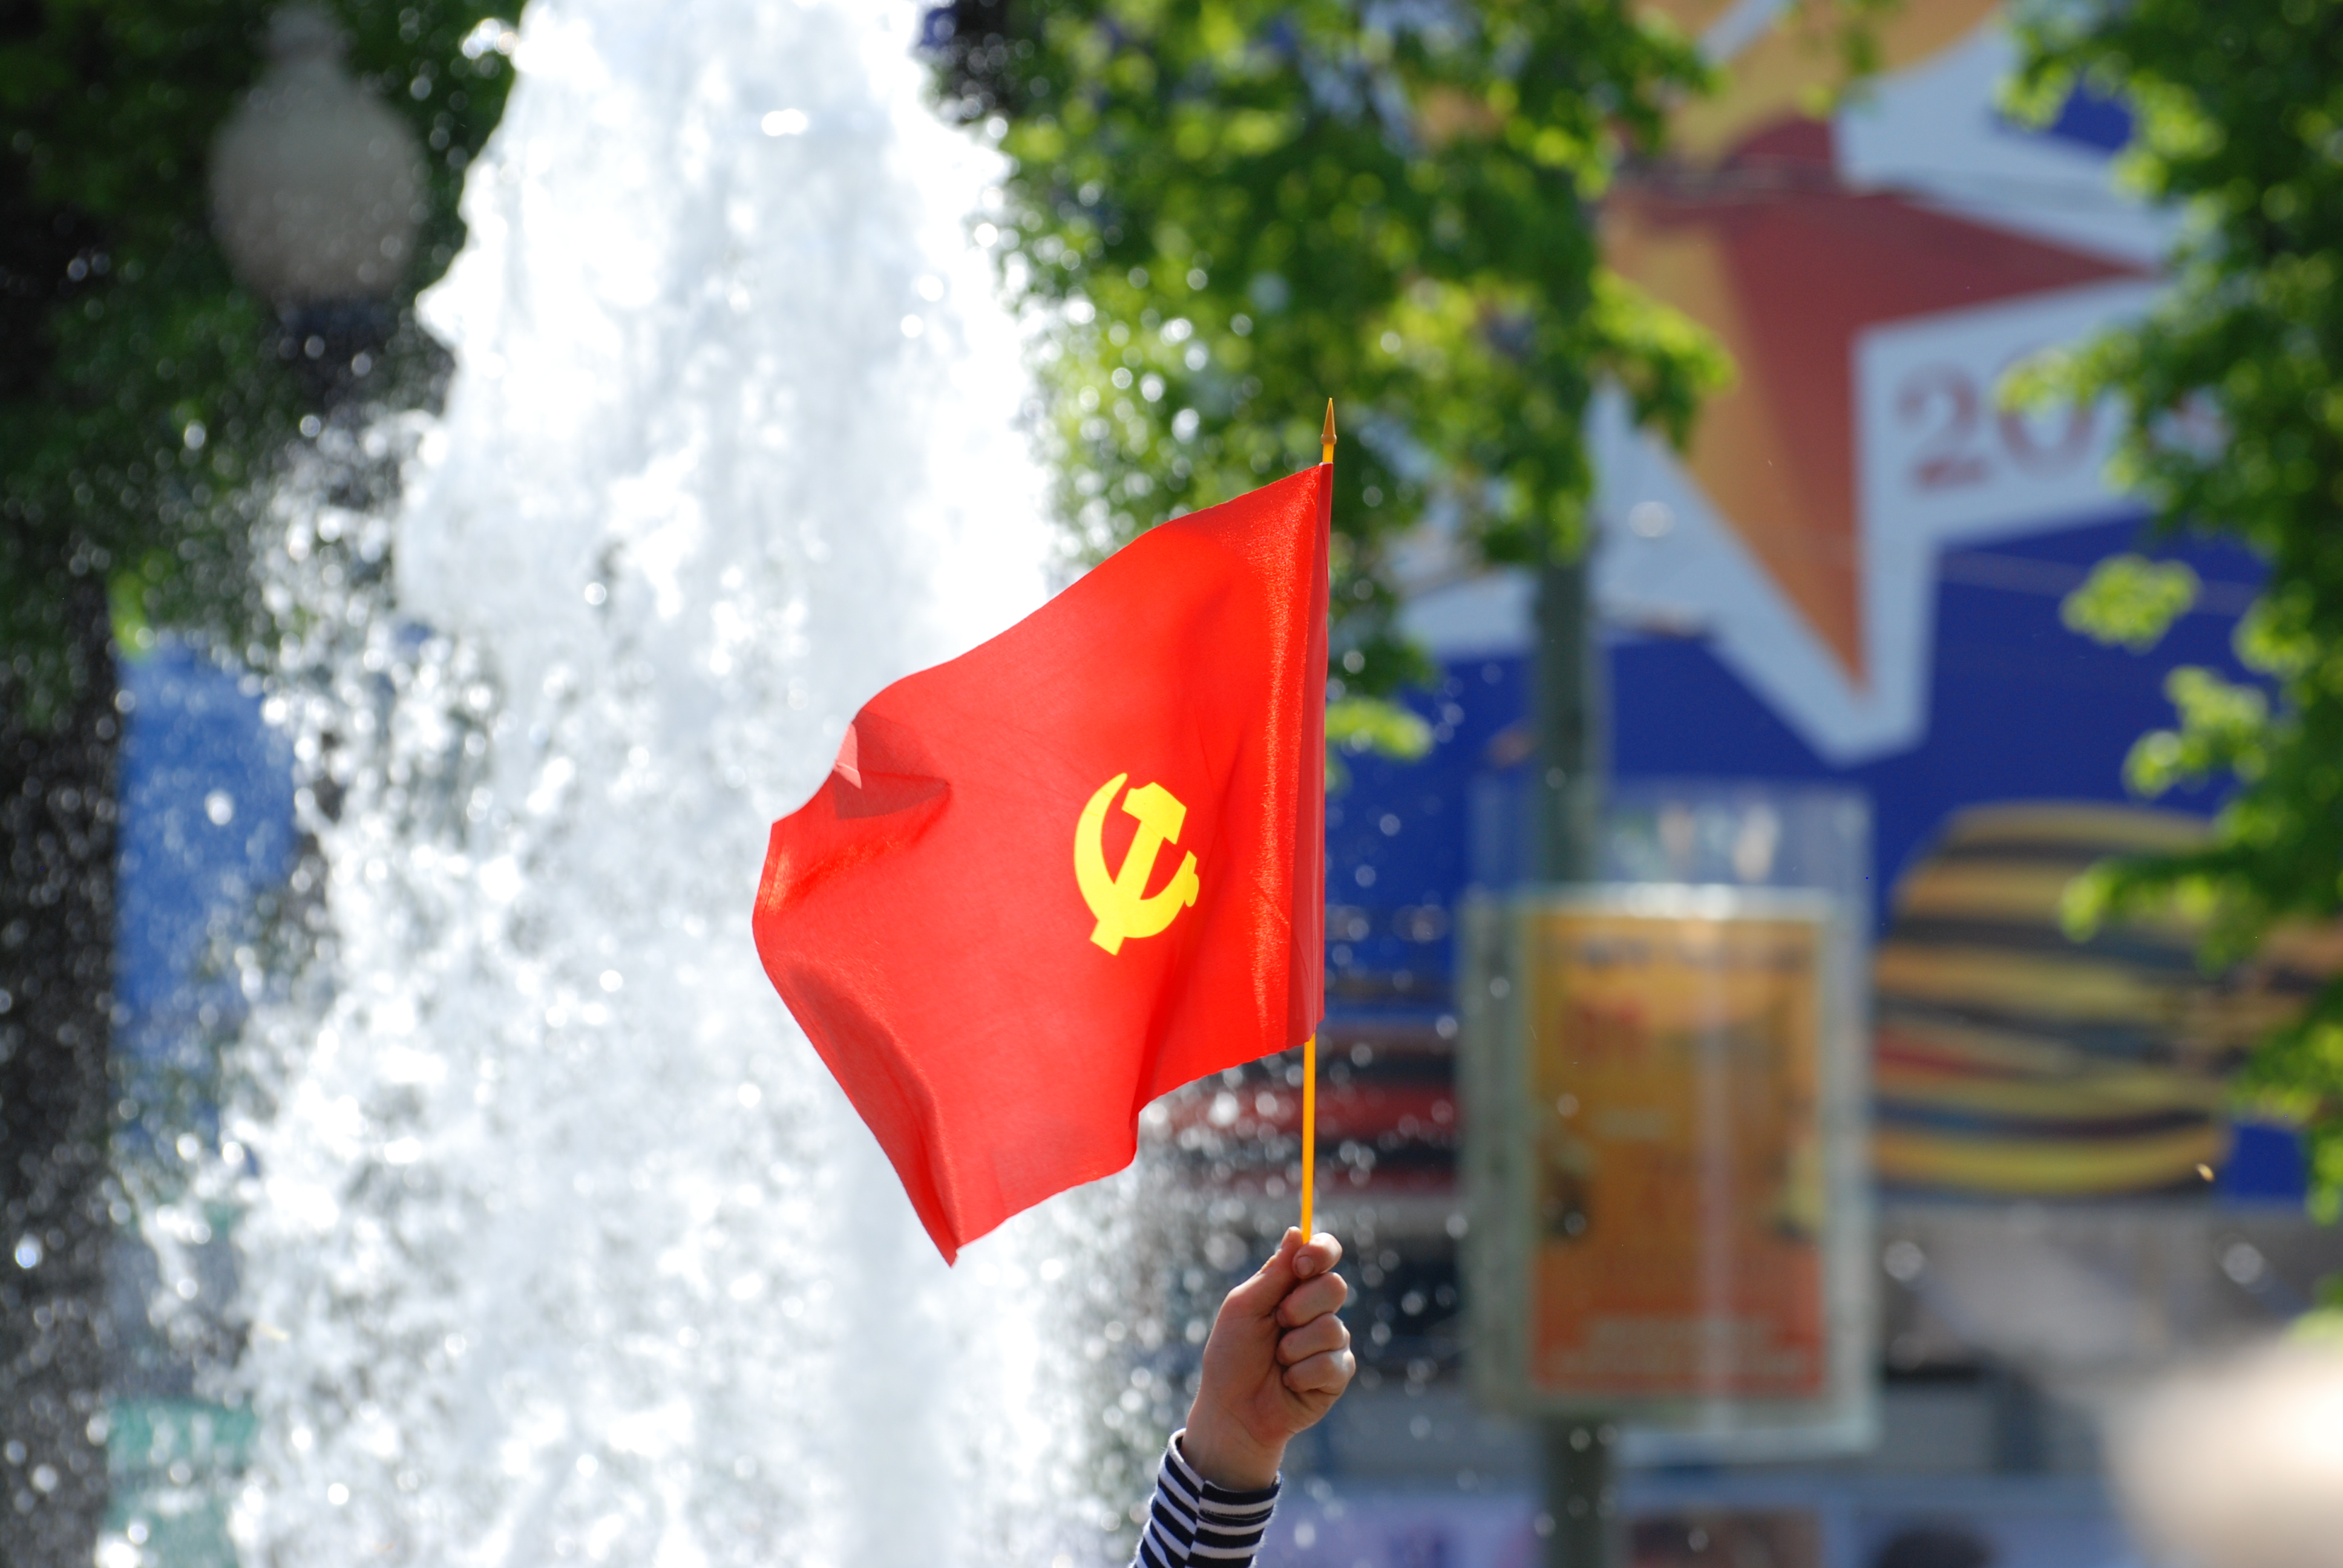
red, flag